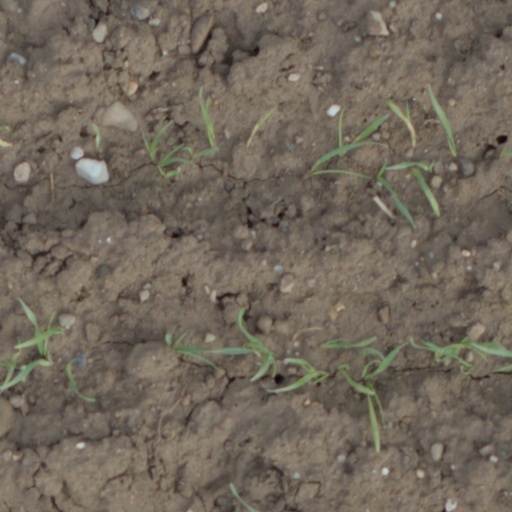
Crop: wheat